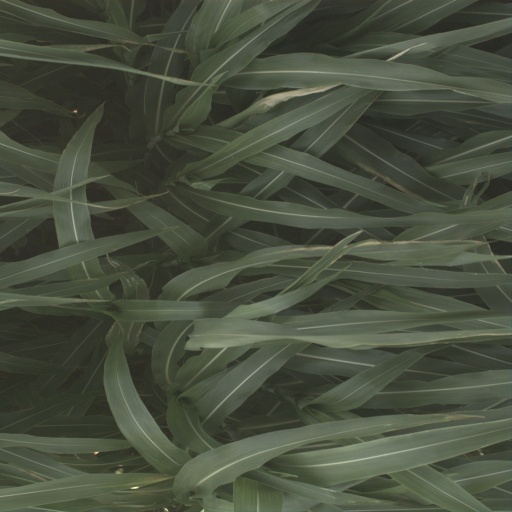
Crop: sorghum